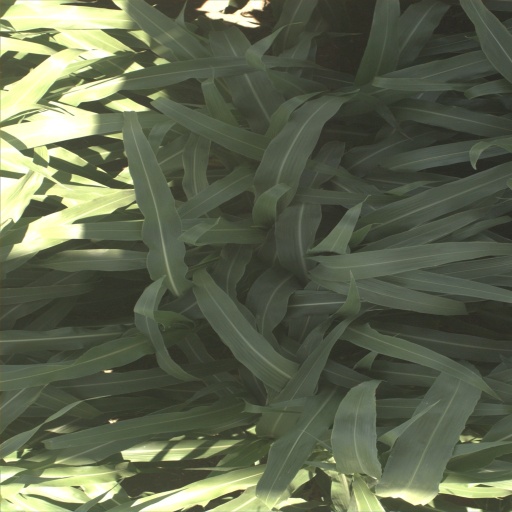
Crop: sorghum